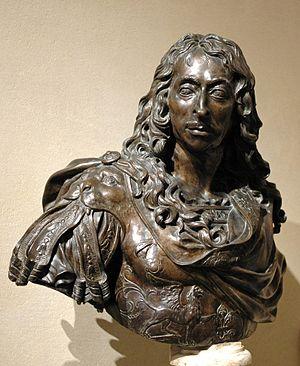
Buste de Louis de Bourbon, prince de Condé, surnommé «
Le buste du Grand Condé est un buste en bronze représentant Louis II de Bourbon-Condé, réalisé en 1688 par Antoine Coysevox et conservé au musée du Louvre.
Louis II de Bourbon-Condé dit le Grand Condé, connu d'abord sous le titre de duc d'Enghien, né le 8 septembre 1621 à Paris et mort le 11 décembre 1686 à Fontainebleau, est un prince du sang français. Général français pendant la guerre de Trente Ans, il fut l'un des meneurs de la Fronde des princes.
Saulges est une commune française, située dans le département de la Mayenne en région Pays de la Loire, peuplée de 318 habitants.